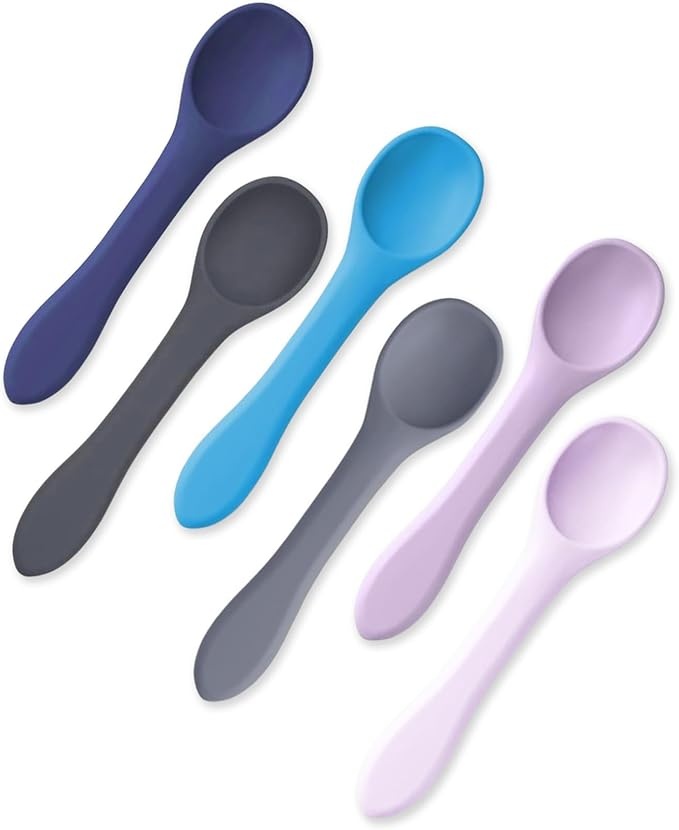
Baby Spoons - Big Silicone Feeding Spoon for Baby Led Weaning - Thick Handle, Flexible Construction, Soft Texture - Food-Grade Utensils, No BPAs - First Stage Infant & Toddler Essentials
About This Easy Feeding - Make every eating experience fun for both parents and little ones. Our baby silicone spoon is designed for precise aiming, ensuring that every scoop lands perfectly where it's supposed to. A Safe & Secure Grip - Featuring a thick and flexible handle, our silicone baby spoon ensures easy gripping for infants and toddlers, allowing for comfortable and controlled feeding without slipping. Your Baby's Wellness In Mind - Crafted from food-grade silicone, these silicone baby spoons contain no BPAs. Enjoy peace of mind that our infant spoon won't affect the quality of your little one's food. Designed for Infants - Our infant feeding spoons are gentle on gums and newly grown teeth, ensuring a pleasant feeding experience for babies while encouraging exploration of new tastes and textures. Ready For Daily Use - Made from silicone, you can count on this baby food spoon to last a long time. You may wash our infant spoons by hand or place them in the dishwasher for a thorough cleaning. Overview Color : mix Material : Silicone Brand : Horus & Rah Style : Natural Color Product Dimensions : 6.3"L x 1"W
Brand: Horus+%26+Rah
Category: Baby & Toddler > Nursing & Feeding > Feeding Essentials > Feeding Spoons